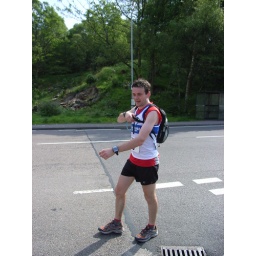
Yes I know. I will wear a red cotton t-shirt under my running vest. It will look fab in all my photos.